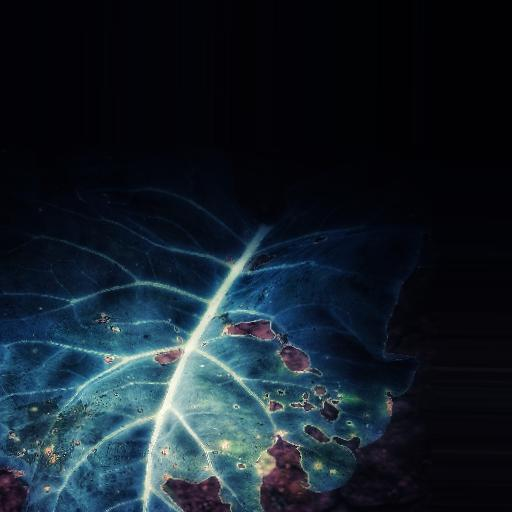
Label: Black Rot